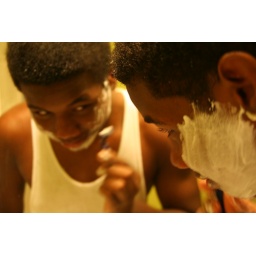
The boy in the mirror